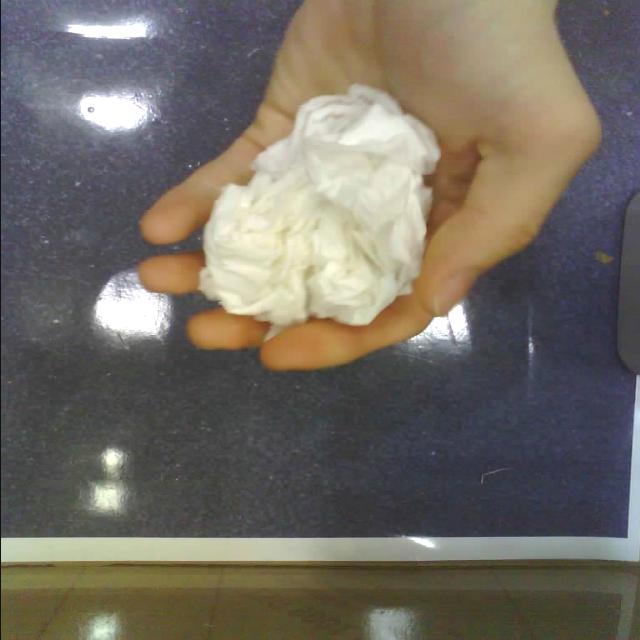
Label: tissues